The Space Gypsy Adventures

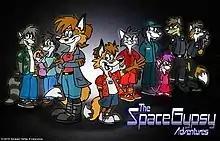
Space Gypsy Website Header

The Space Gypsy Adventures is a children's sci-fi comedy radio and internet series created by Cumbrian broadcaster and cartoonist Terry Askew. It was first broadcast on British Hospital Radio in 1986 under the title of 'The Adventures of Leah, Duke Gemma & Friends', and featured as a cartoon strip in "The West Cumberland Times and Star" newspaper in 1987. A pilot story was written and recorded for "BBC Radio Cumbria" in 1987, but was never broadcast owing to budgeting restrictions.